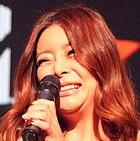
Age: 28